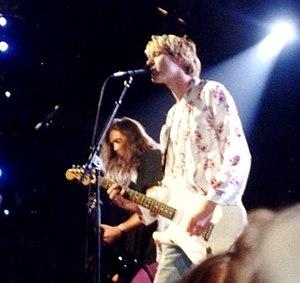
La chronologie du rock, présente les principaux événements de ce genre musical et des différents courants qui en sont issus.
La discographie de Nirvana comprend l'ensemble des enregistrements officiels de Nirvana, groupe américain de grunge actif de 1987 à 1994.
Le rock naît vers 1950 aux États-Unis. Apparu sous la forme du rock 'n' roll, il ressemble alors à un mélange de jazz, de blues, de country, mais aussi de bluegrass avec certaines influences folk ou européennes non négligeables. Depuis, le rock a évolué et est devenu un style de musique très varié, majeur et omniprésent depuis le milieu du siècle précédent.
Le punk rock est un genre musical dérivé du rock, apparu au milieu des années 1970 et associé au mouvement punk de cette même époque. Précédé par une variété de musique protopunk des années 1960 et du début des années 1970, le punk rock se développe surtout entre 1974 et 1976 aux États-Unis, au Royaume-Uni et en Australie. Des groupes comme les Ramones, les Sex Pistols, et The Saints sont reconnus comme les pionniers d'un nouveau mouvement musical.
Le grunge est un genre musical dérivé du rock et une culture underground, apparus au début des années 1990 essentiellement autour de Seattle dans l'État de Washington. Il est considéré comme la forme la plus populaire du rock alternatif au niveau mondial dans les années 1990, grâce notamment aux groupes Nirvana, Pearl Jam, Soundgarden et Alice in Chains qui ont vendu des millions d'albums.
Nirvana [nɪɹˈvɑnə] est un groupe de grunge américain, originaire d'Aberdeen, dans l'État de Washington, formé en 1987 par le chanteur-guitariste Kurt Cobain et le bassiste Krist Novoselic. Après Bleach en 1989, son premier album studio produit par le label indépendant Sub Pop et une succession de batteurs, la formation se stabilise avec l'arrivée de Dave Grohl en octobre 1990.
Nirvana est un groupe américain de rock alternatif, souvent associé au grunge, formé en 1987 à Aberdeen, dans l'État de Washington, par le chanteur-guitariste Kurt Cobain et le bassiste Krist Novoselic, rejoints ensuite par le batteur Dave Grohl en octobre 1990. La formation cesse son activité à la mort de Cobain en avril 1994. Au cours de leurs sept ans de carrière, puis par la suite, ils obtiennent onze récompenses pour trente et une nominations, dont un Grammy Awards.
Le rock alternatif est un genre de rock issu de la scène underground des années 1980, et largement populaire dès les années 1990. Le terme « alternatif » a été utilisé dans les années 1980 pour décrire les groupes inspirés du punk rock ayant des contrats avec des labels indépendants et qui ne rentraient pas dans les genres du grand public de l'époque. En tant que genre musical, le rock alternatif inclut divers sous-genres qui émergèrent de la scène indépendante des années 1980, comme le grunge, la Britpop, le rock indépendant et le shoegaze. Ces genres ont tous subi l'influence éthique ou musicale du punk, fondatrice pour la musique alternative des années 1970.